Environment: lab
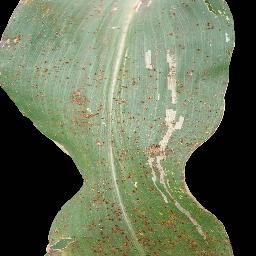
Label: common_rust